2nd West Virginia Cavalry Regiment

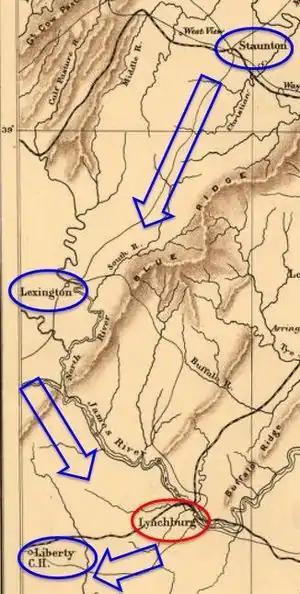
Old map with arrows showing route of Union army

The cavalry was reorganized on June 9, with General Duffié in command of the 1st Cavalry Division, and General Averell in command of the 2nd. The 3rd Brigade of the 2nd Cavalry Division was commanded by Colonel Powell, and it consisted of the 1st and 2nd West Virginia Cavalry regiments. The infantry was led by General Crook. General David Hunter was the commander of the entire cavalry and infantry force.